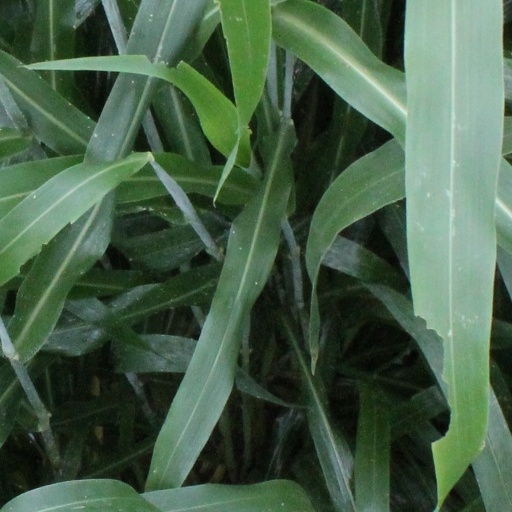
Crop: sorghum